Hendrick de Somer

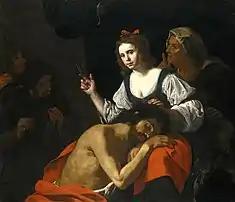
"Samson and Delilah"

Not long after arriving in Naples, de Somer was admitted to the workshop of Jusepe de Ribera, the leading Spanish painter in Naples at the time. He married a local woman with whom he had children. He had close links with artists in Naples such as Viviano Codazzi and Domenico Gargiulo with whom he also collaborated. He was also familiar with the Dutch, or possibly Flemish, artist Matthias Stom who worked in Naples in the 1630s. He was a Kirchmeister (church master) of the German-Flemish brotherhood in Naples. During Somer's residence the Flemish community in Naples had become smaller than in the early 17th century when artists such as Louis Finson were active in the city. This explains why de Somer became so fully integrated in Naples' social and artistic communities and became more a Neapolitan than a Flemish painter.